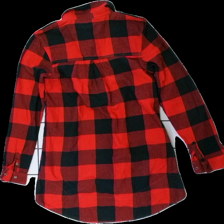
View: back
Type: Shirt
Category: Children
Brand: Not in the list
Brand text on label: pepperts
Colors: Red, Black
Material: 100% cotton
Pattern: Checkered print
Cut: Regular
Size: 158
Season: All
Stains: Minor
Damage: fläck på armen
Damage location: middle right
Damage 2 location: bottom left
Price range: <50
Recommended usage: Export
Description: rutig flanell skjorta med fläckar på armen